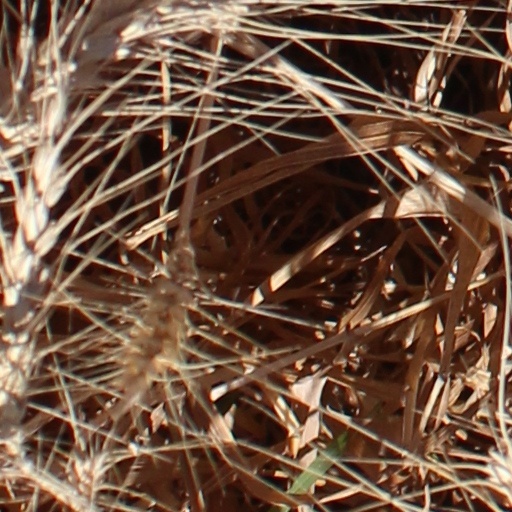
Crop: wheat